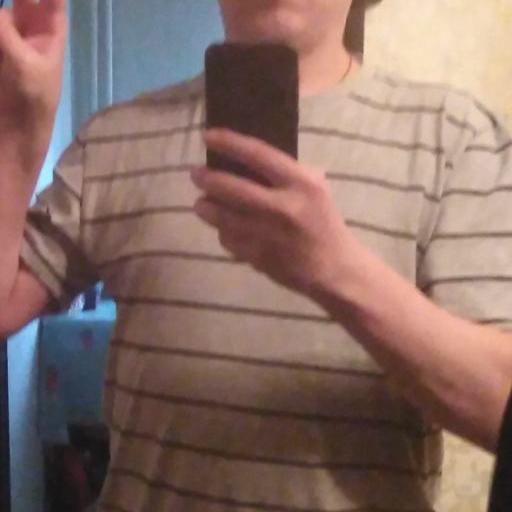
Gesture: no_gesture